The Clay Cole Show

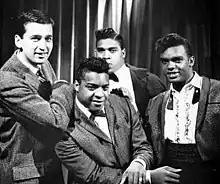
Cole (left) with the Isley Brothers in 1962

The Clay Cole Show is an American rock music television show based in New York City, hosted by Clay Cole from 1959 to 1967.